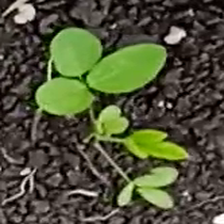
Weed species: Asian_Pigeonwings_(Clitoria Ternatea)